Hi-C (genomic analysis technique)

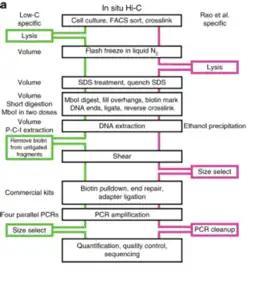
Figure 3. Overview of the Low-C and in situ Hi-C workflows with black boxes denoting common steps in both protocols and the green and purple boxes representing steps unique to Low-C and in situ Hi-C respectively.

Low-C is an in situ Hi-C protocol adapted for use on low cell numbers, which is particularly useful in contexts where cell number is a limiting agent, for example, in primary human cell culture. This method makes use of minor changes, including volumes and concentrations used and the timing and order of certain experimental steps to allow for the generation of high-quality Hi-C libraries from cell numbers as low as 1000 cells. Despite the potential of generating usable and high resolution data with as few as 1000 cells, Diaz et al. still recommend using at least 1 to 2 million cells if feasible, or if not a minimum of 500 K cells. Library quality was first assessed on the Illumina MiSeq (2x84 np paired-end reads) platform and once passed quality control criteria (including low PCR duplicates), the library was sequenced on Illumina NextSeq (2x80 bp paired-end). Overall, this technique circumvents the issue of requiring a high cell number input for Hi-C and the high sequencing depth required to obtain high resolution data, but can only achieve resolutions of up to 5 kb and may not always be reproducible due the variable nature of sample sizes used and the data generated from it.